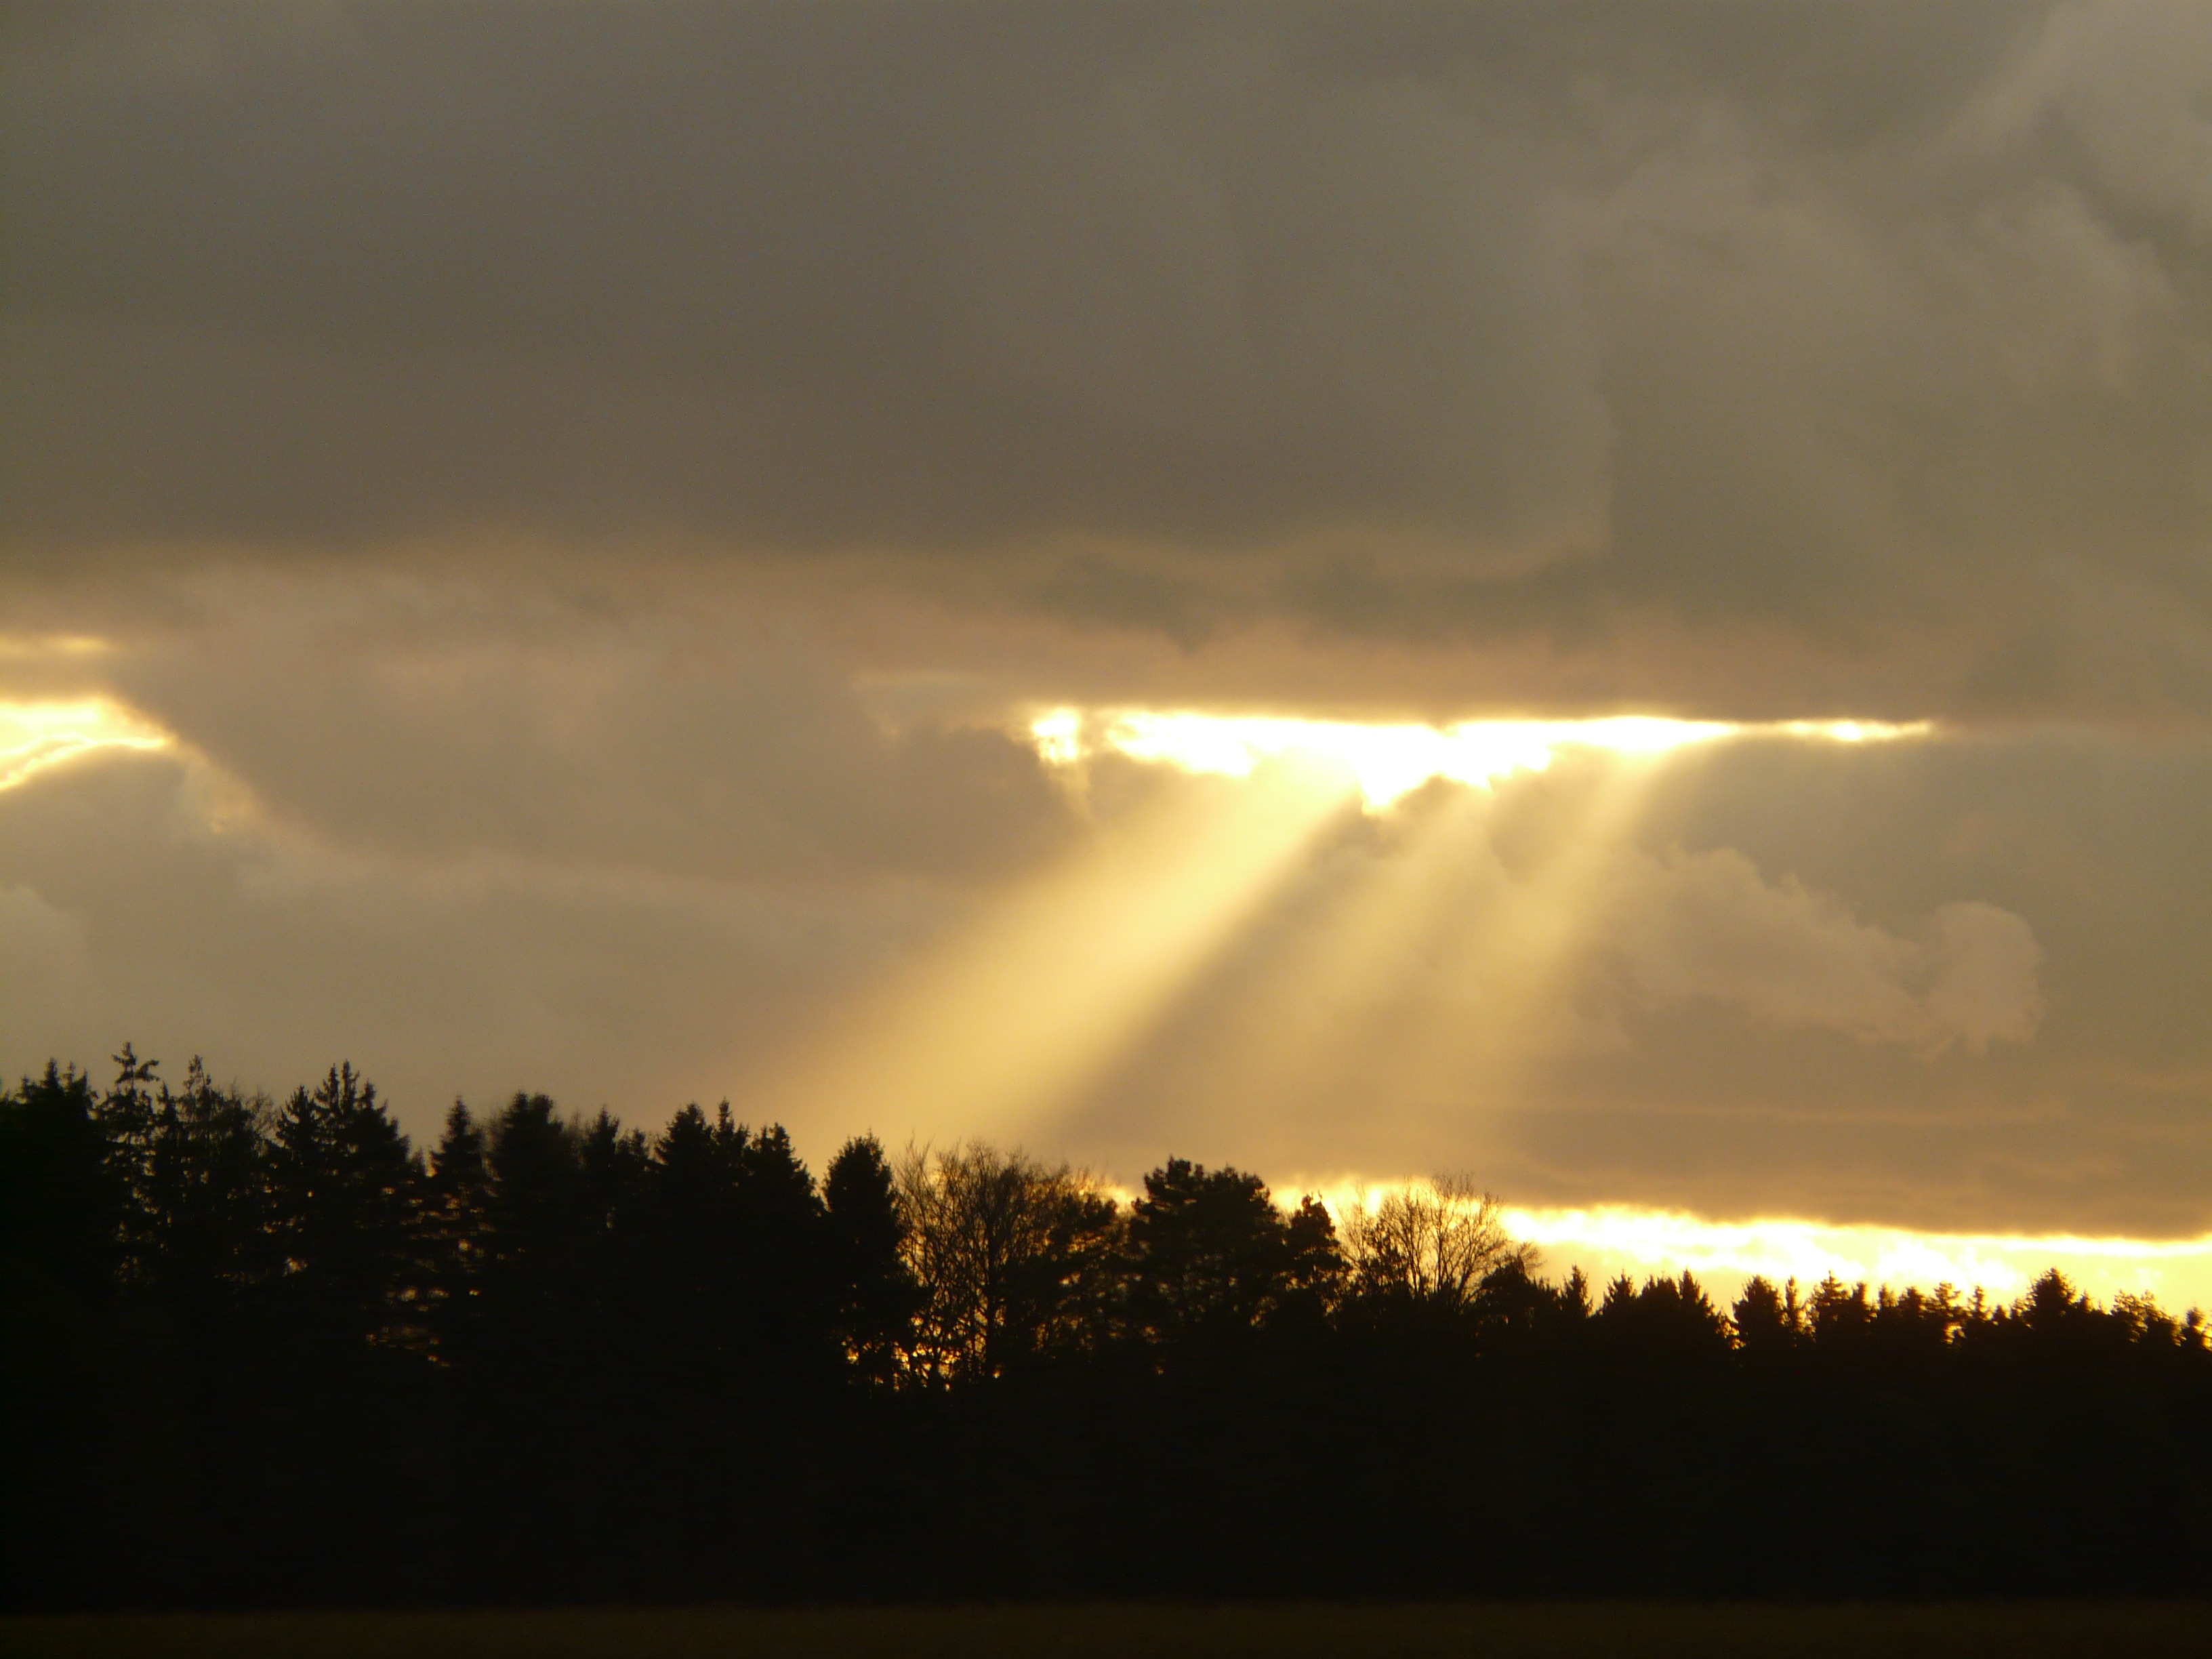
forest, horizon, light, cloud, sky, sun, sunrise, sunset, night, sunlight, morning, dawn, atmosphere, dark, dusk, evening, trees, clouds, faith, hell, opening, god, sunbeam, astronomical object, meteorological phenomenon, atmospheric phenomenon, atmosphere of earth